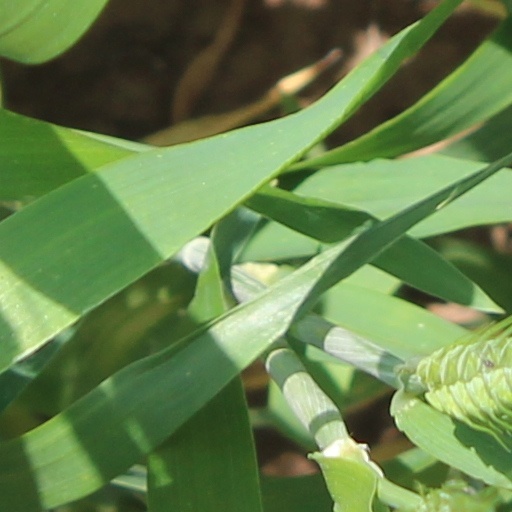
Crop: wheat